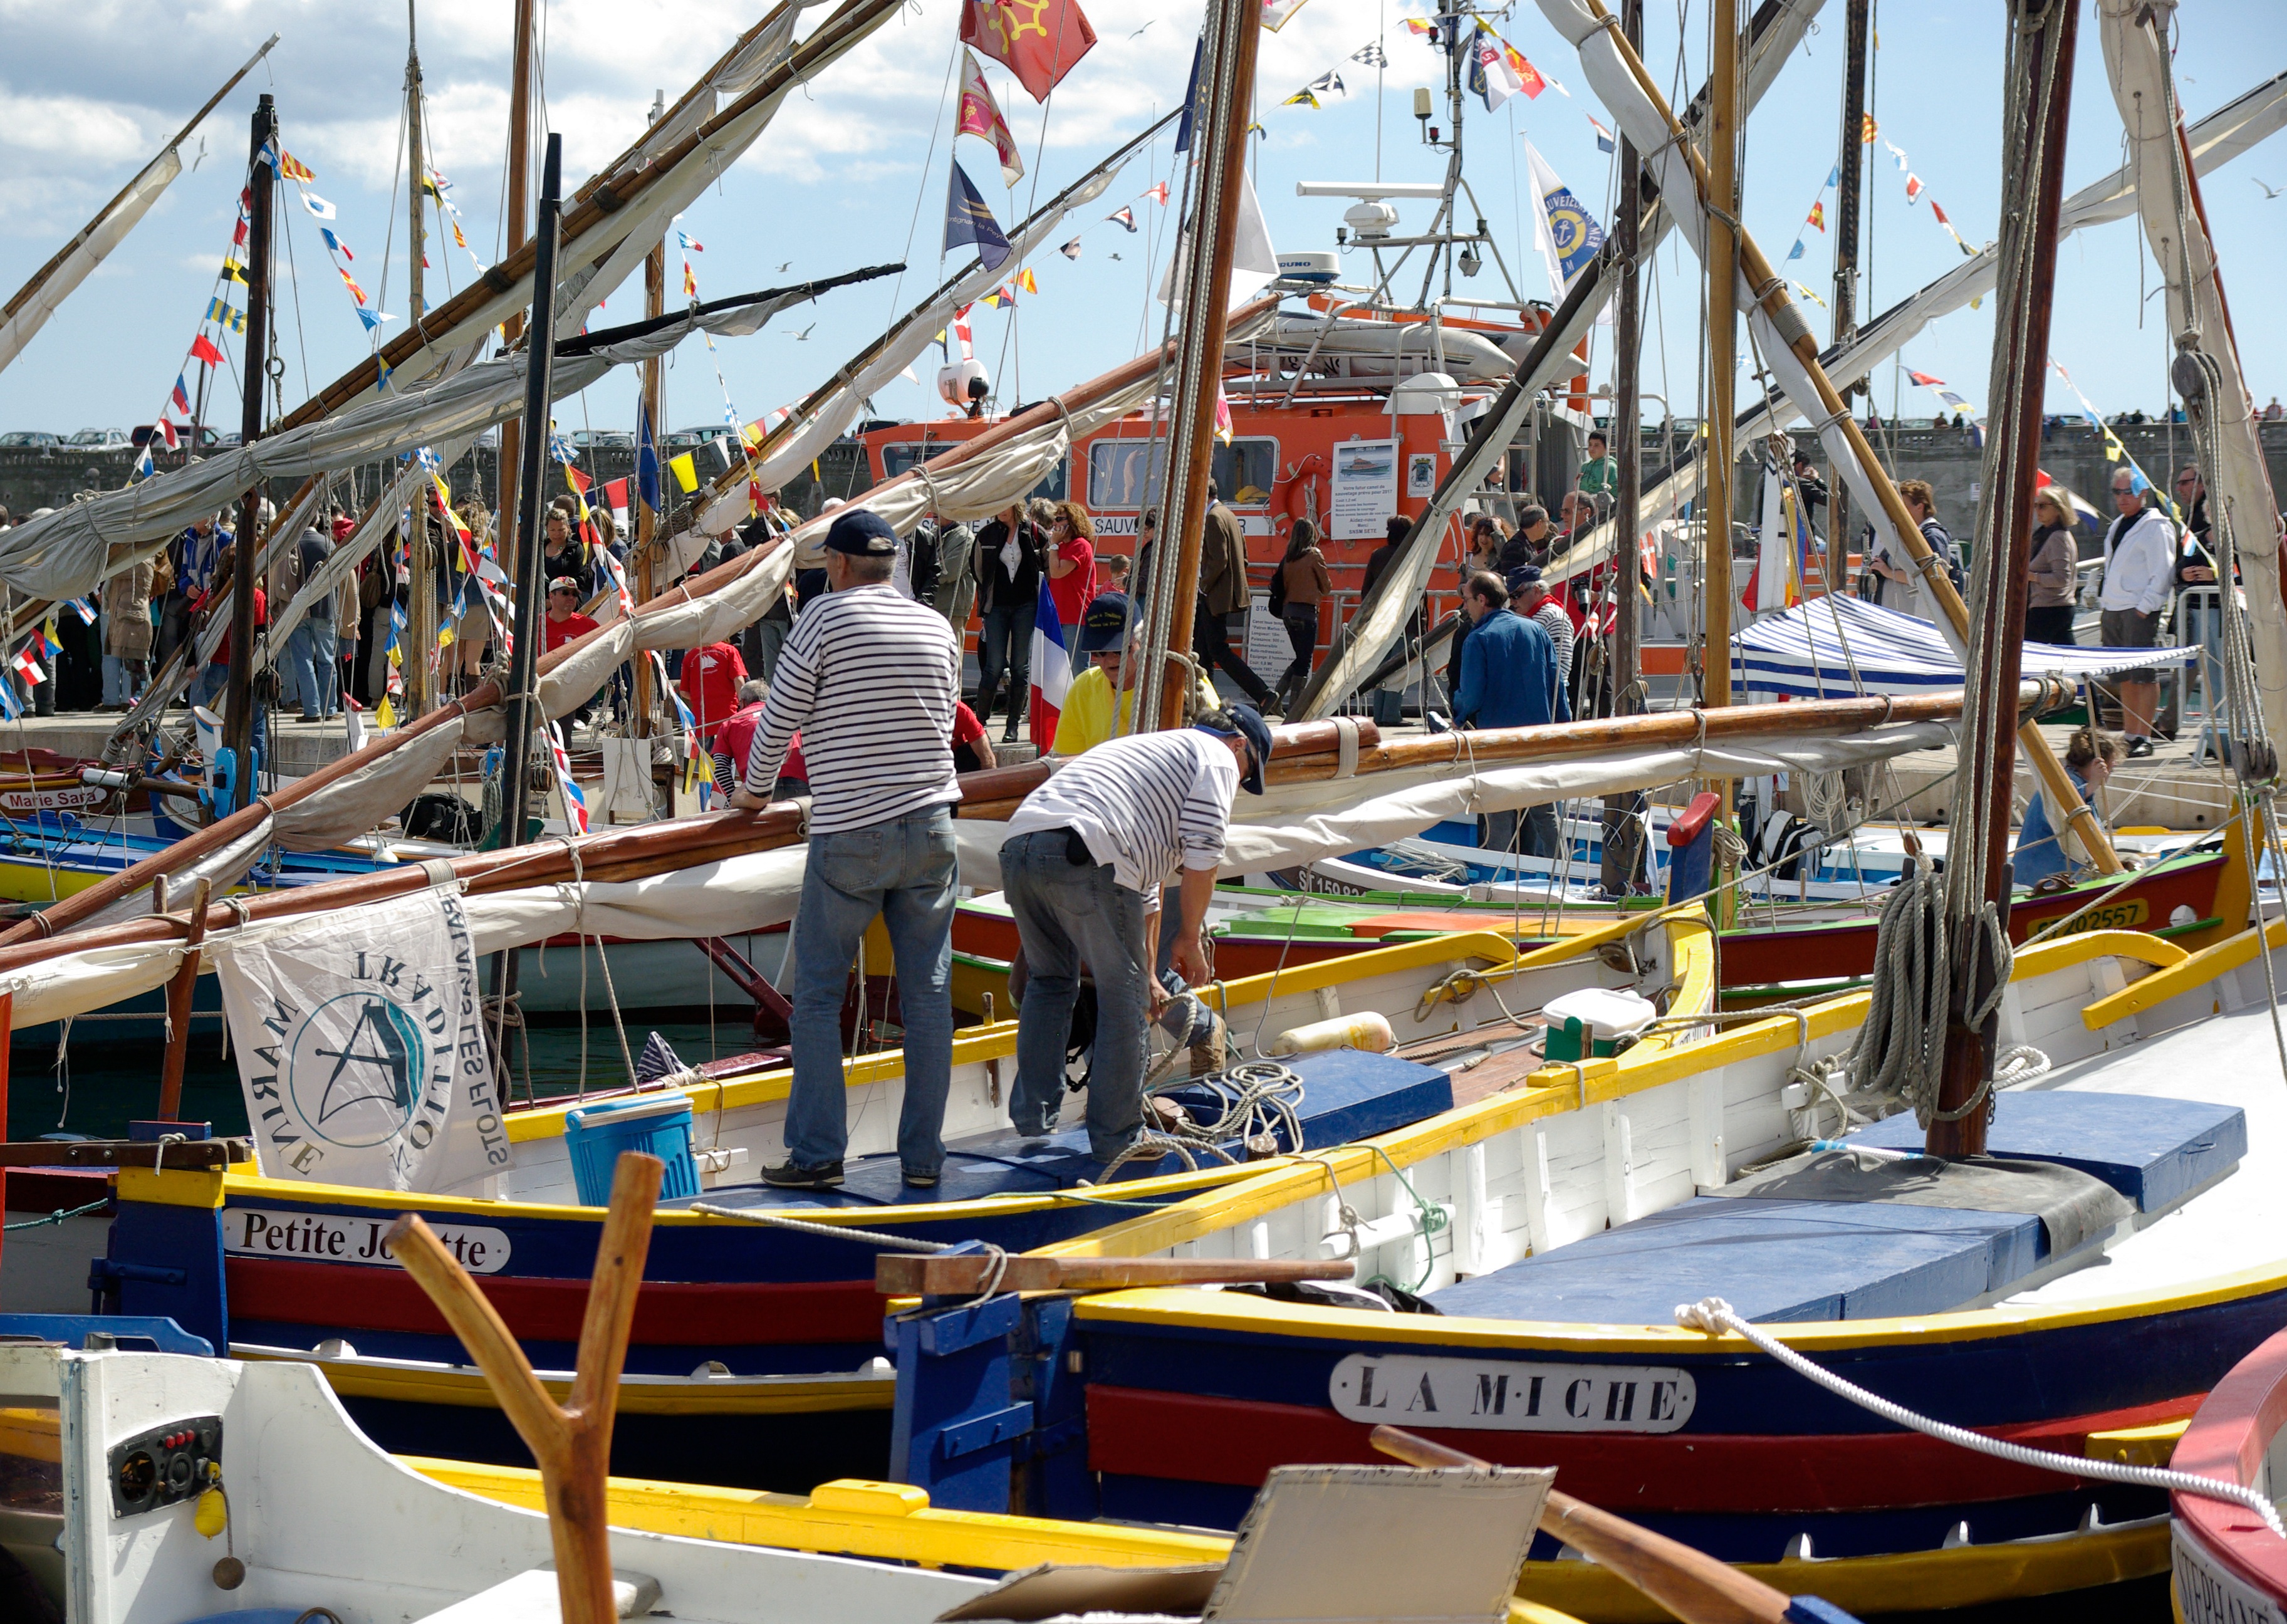
boat, ship, mediterranean, vehicle, mast, sailing, port, sailboat, boating, boats, sail, watercraft, sailing ship, port of s te